David E. Lilienthal

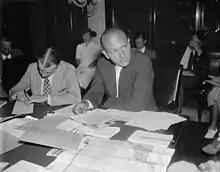
David E. Lilienthal before a Senate committee in 1937

David Eli Lilienthal (July 8, 1899 – January 15, 1981) was an American attorney and public administrator, best known for his presidential appointment to head Tennessee Valley Authority and later the Atomic Energy Commission (AEC). He had practiced public utility law and led the Wisconsin Public Utilities Commission.